Liu Ling (poet)

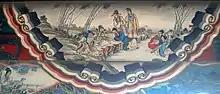
The Seven Sages of the Bamboo Grove depicted in the Long Corridor, one of whom is Liu Ling

Liu Ling, born 221 and died 300 CE, was a Chinese poet and scholar. Little information survives about his family background, though he is described in historical sources as short and unattractive, with a dissipated appearance.